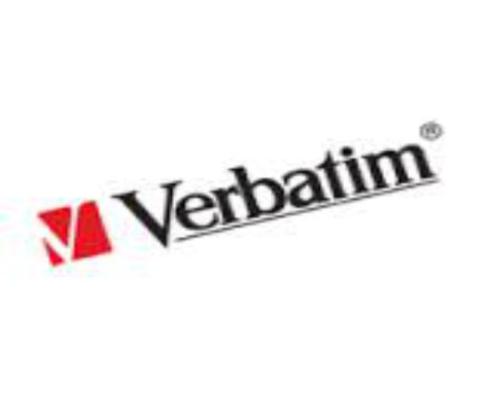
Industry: Necessities